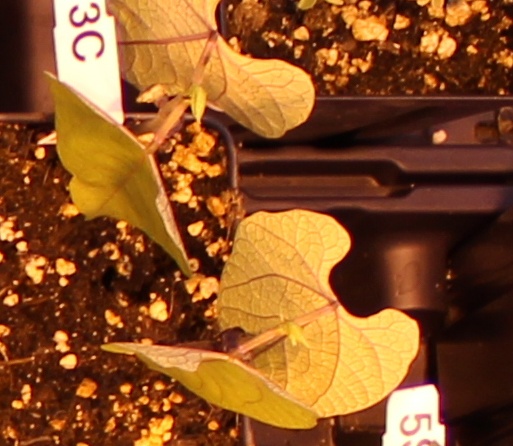
Label: Blackbean